No Men Allowed

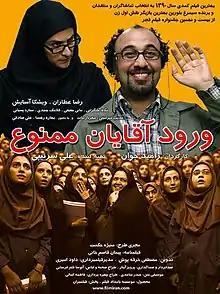
Film poster

No Men Allowed (Vorud-e-Aghayan Mamnu') is a 2011 Iranian comedy film directed by Rambod Javan and written by Peyman Ghasemkhani. The film screened for the first time at the 29th Fajr Film Festival and received an award and a nomination.